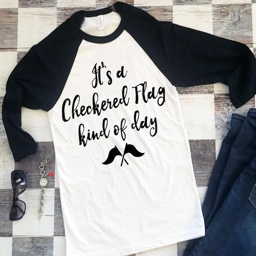
tv genre - it 's a kind of day